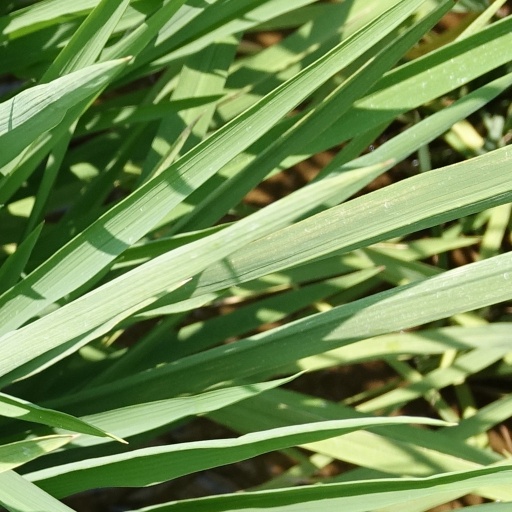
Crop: rice